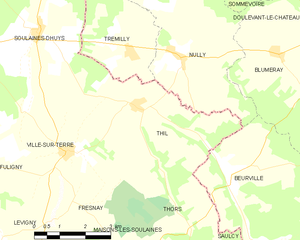
Carte des communes françaises: Thil